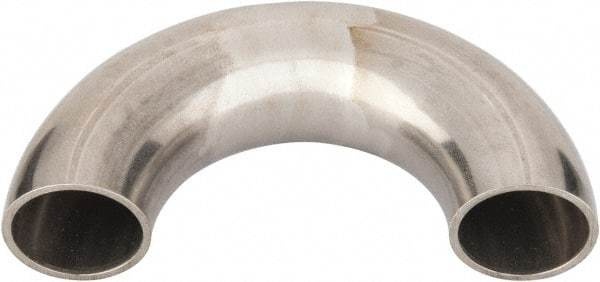
VNE - 1", Unpolished Style, Sanitary Stainless Steel Pipe 180° U Bend - Butt Weld x Butt Weld Connection, Grade 304
Item #: 04661567 Brand: VNE Model #: V2WU1.0 Exact Tooling IR#: 04 Product Specifications Type 180 U Bend Style Unpolished Fitting Size (Inch) 1 End Connections Butt Weld x Butt Weld Material Stainless Steel Material Grade 304
Brand: VNE
Category: Hardware > Plumbing > Plumbing Fittings & Supports > Plumbing Pipe Clamps